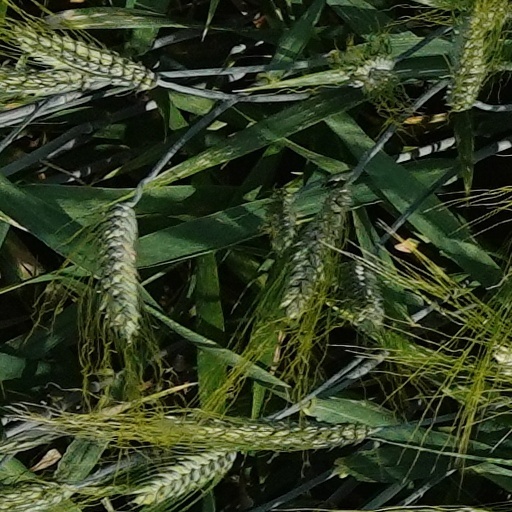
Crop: wheat